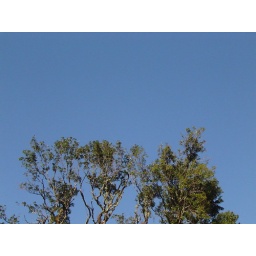
Trees over blue sky